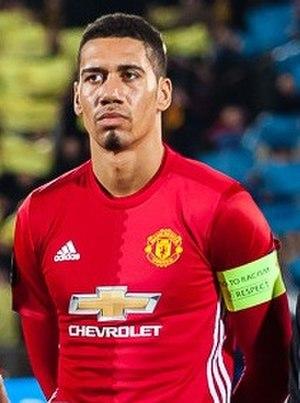
Christopher Smalling, né le 22 novembre 1989 à Greenwich, est un footballeur international anglais qui évolue au poste de défenseur à Manchester United.